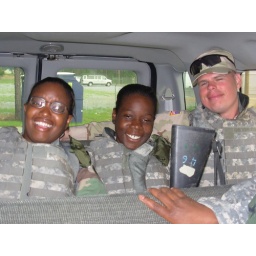
Joe, Valerie and Kesha in the back seat of our combat van